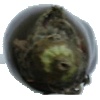
Label: Eggplant 1